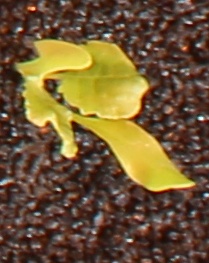
Label: Sugar beet